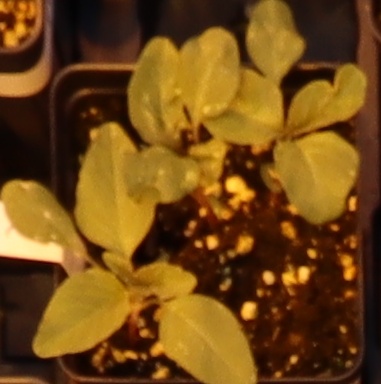
Label: Redroot Pigweed